People's Party (Spain)

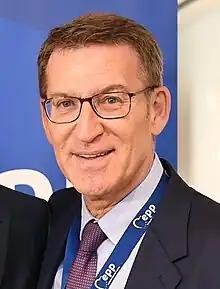
Alberto Núñez Feijóo became the People's Party after the ousting of Pablo Casado.

After a few months of confrontation between the president of the Community of Madrid, Isabel Díaz Ayuso, and the leadership of the national branch of the party, on 16 February 2022, information appeared about an alleged payment (in the form of a commission) of Díaz Ayuso's brother for health material and also about alleged spying on the president's family by the party leadership through the City Council of Madrid. The president herself accused in an appearance the following day the national leadership of the PP of wanting to destroy her politically. That afternoon, the secretary general, Teodoro García Egea, appeared to deny all the information related to the attempt to spy on the president's entourage; in this appearance, Egea informed of the opening of an informative file on the actions of the president of Madrid, which was closed the following day, considering the documentation provided valid. A few hours later, that same day, Ángel Carromero, a trusted person of the Mayor of Madrid, José Luis Martínez-Almeida, resigned after the release of some audios in which one of the detectives claimed to have been contacted from the Empresa Municipal de la Vivienda y Suelo (Municipal Housing and Land Company).